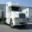
Label: truck